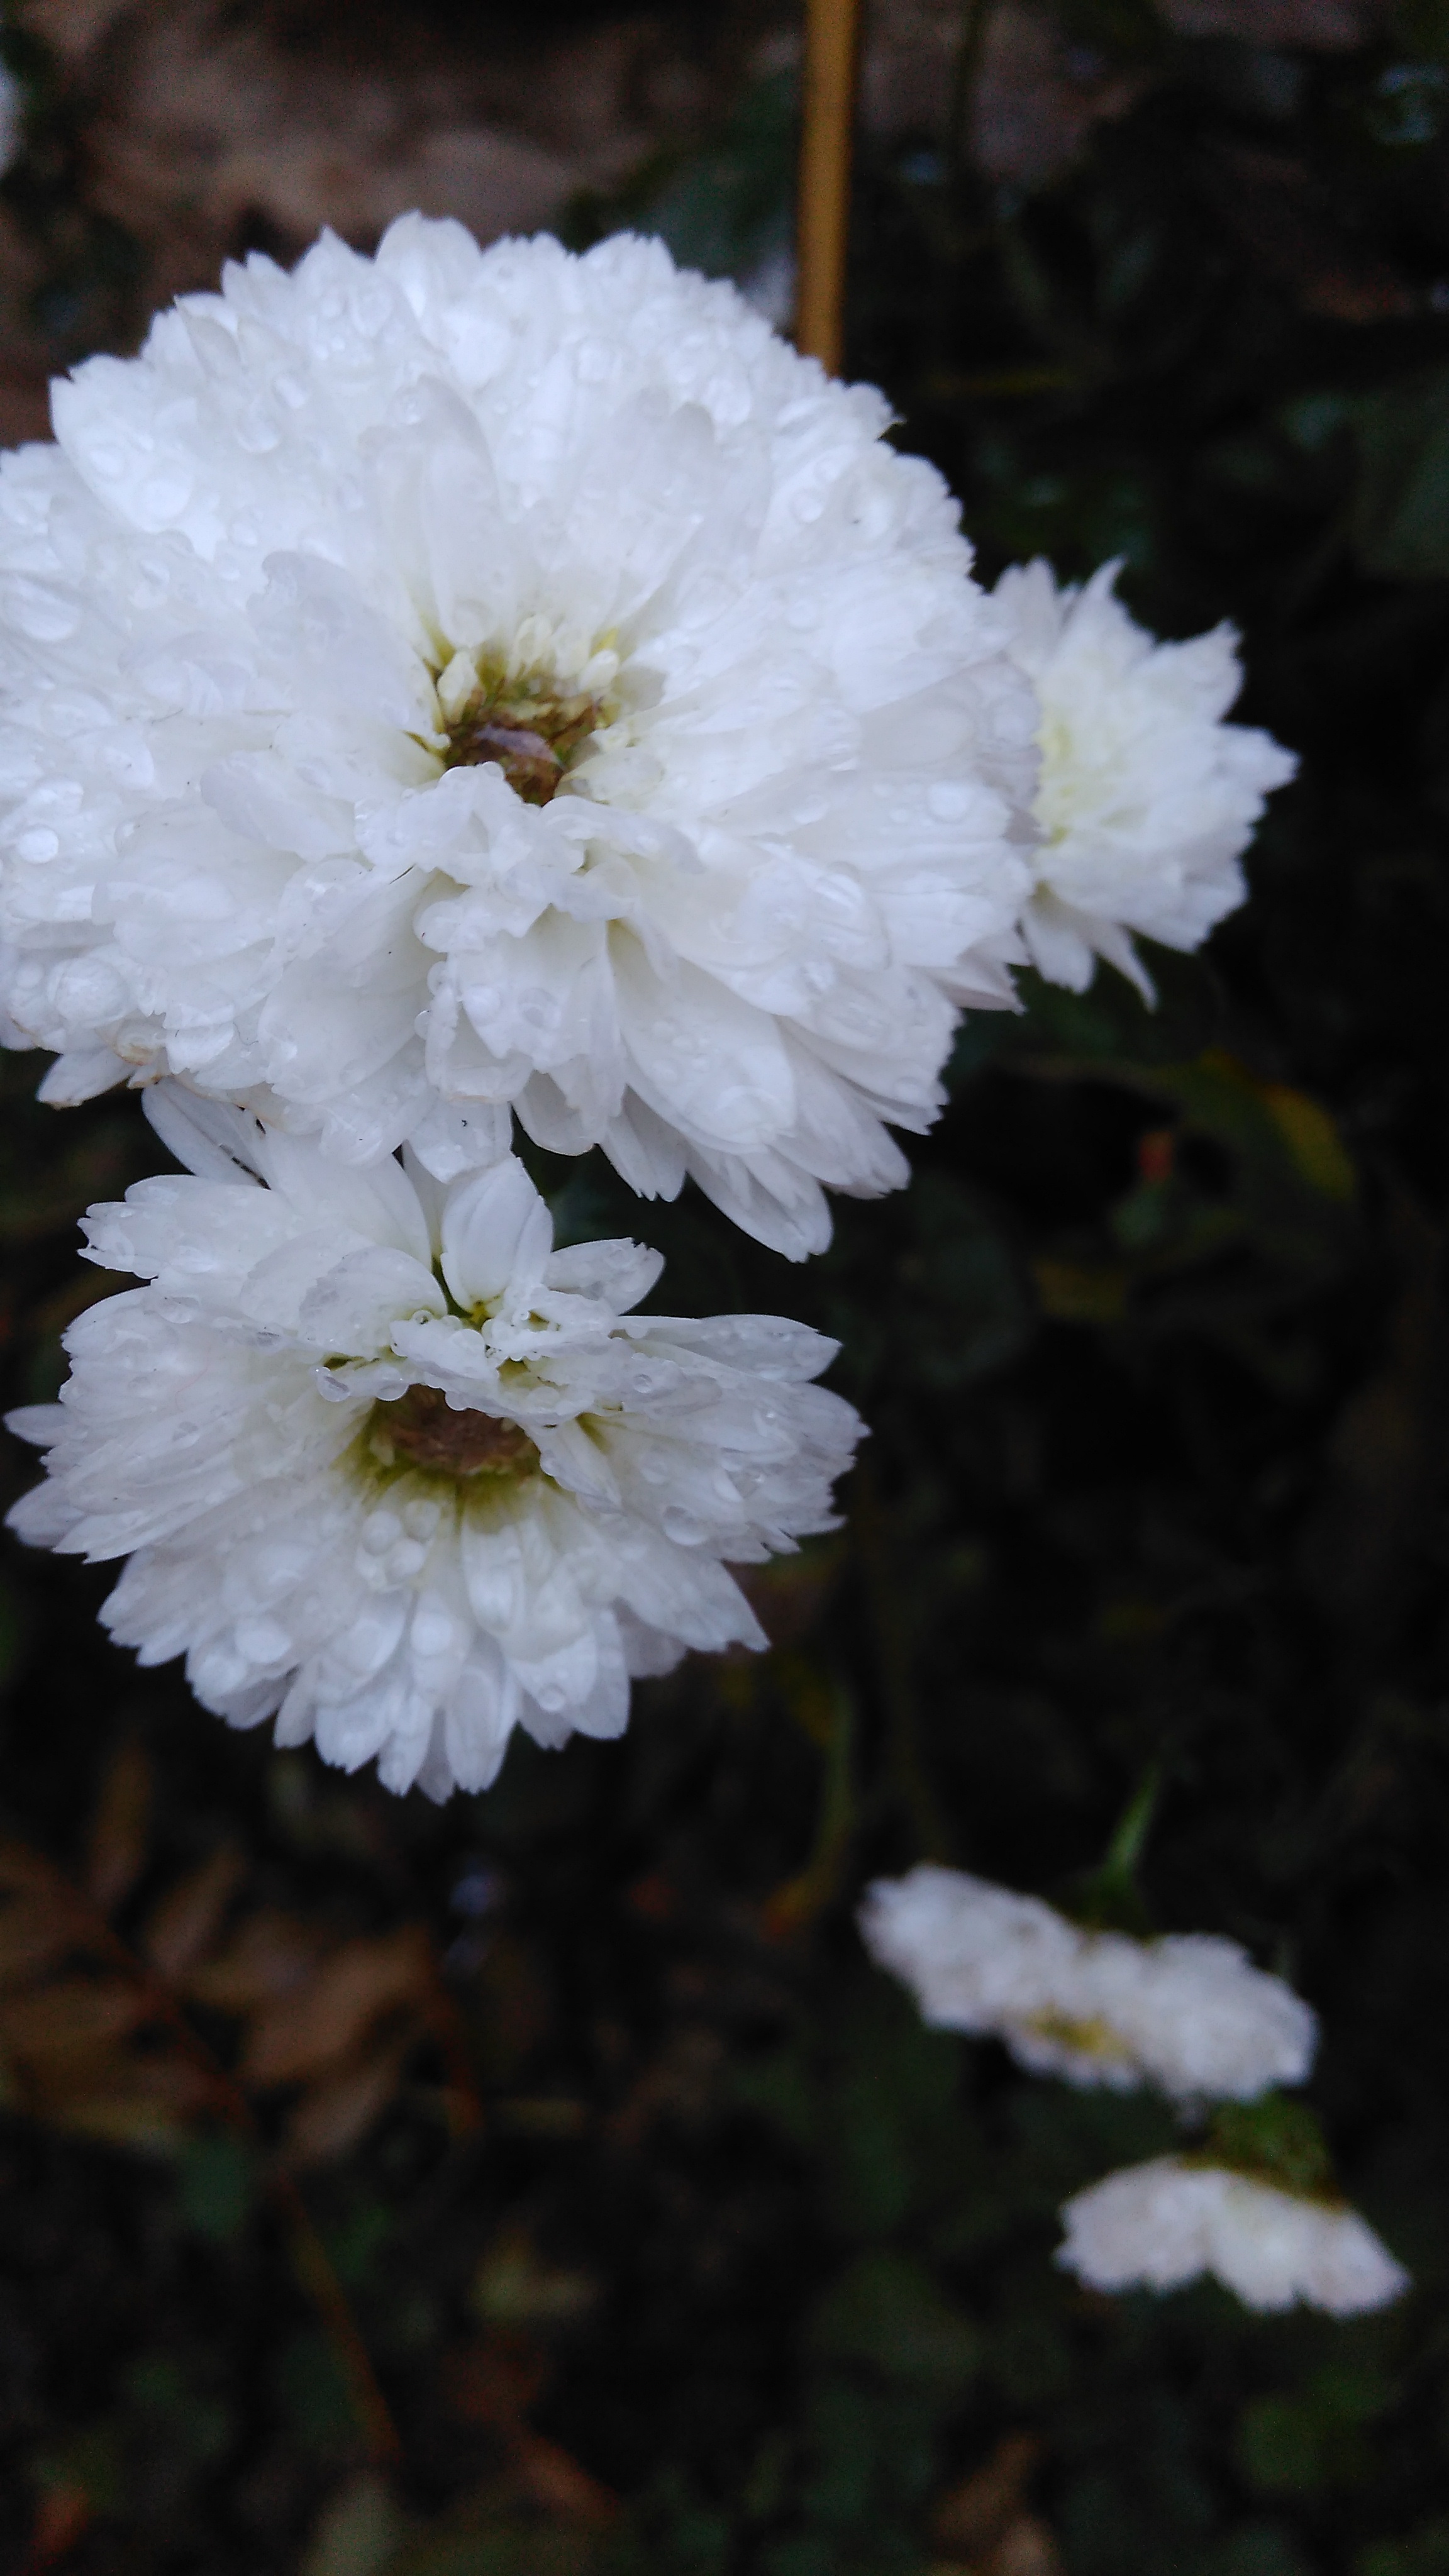
blossom, plant, flower, petal, botany, flora, shrub, peony, macro photography, flowering plant, land plant